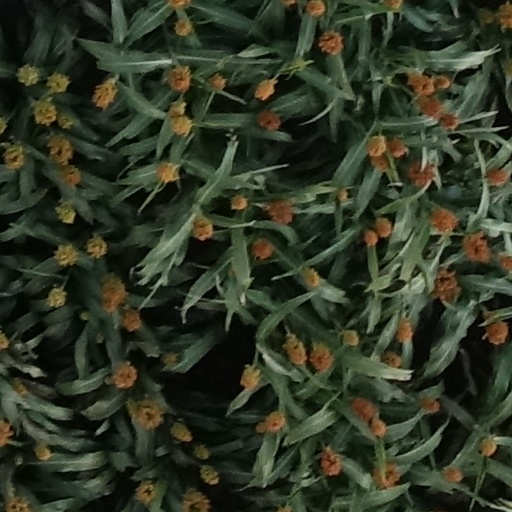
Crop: sorghum